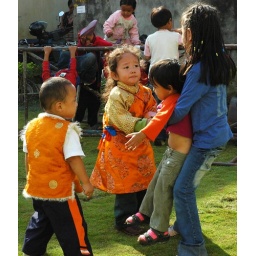
Tibetan boy dressed in a orange chuba playing with friends, Tharlam Monastery of Tibetan Buddhism courtyard, Bodha, Kathmandu, Nepal